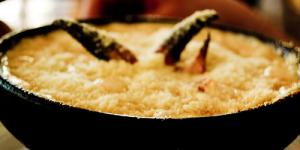
pastel de jaiba cangrejo